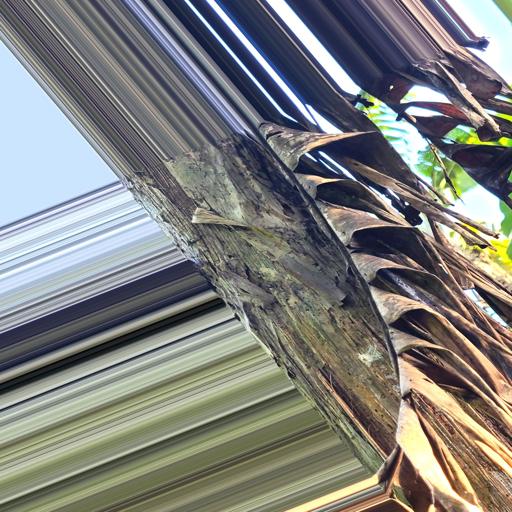
Label: moko_disease